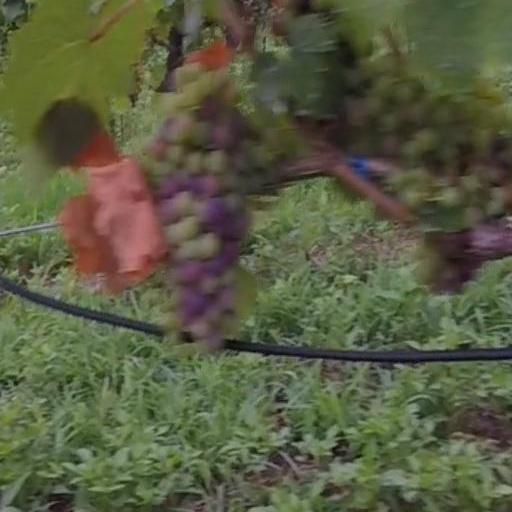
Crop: grape